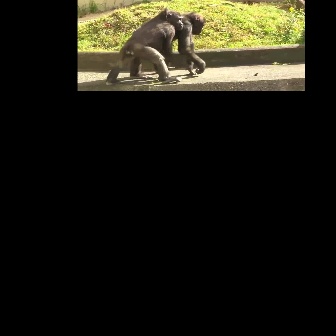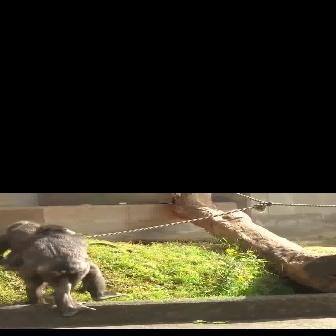
  Please identify the target specified by the bounding box [105,7,183,85] in the first image and locate it in the second image. Return the coordinates in [x_min,y_min,x_max,y_max] format.
Answer: [3,223,96,316]